University of Helsinki Botanical Garden

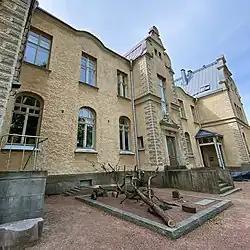
The Botanical Museum, built in 1903

The botanical garden's current buildings are the handiwork of Architect Gustaf Nyström, as the original greenhouses designed by Faldermann were replaced at the end of the 19th century with new greenhouses designed by Nyström. Unlike Faldermann's greenhouses, Nyström's were made of wrought iron. In 1889, the large, tropical Palm House with its glass roof was finished and in 1896 the rest of the greenhouses. In 1903, construction on the institute building housing the Botanical Department and the Botanical Museum that Nyström had designed to replace the original main building now serving as the gardeners’ living quarters and the professor's living quarters was finished. The Botanical Museum is still housed in the same building. The gardeners’ building was relocated to the western border of the botanical garden. Furthermore, wooden buildings from the 19th century were moved to the northern border of the garden from elsewhere in Helsinki during the 1990s.